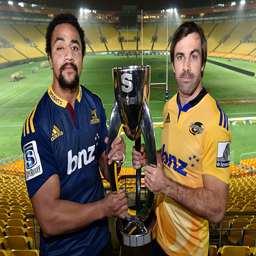
captain of rugby player holds the trophy with captain of rugby player during the media opportunity .